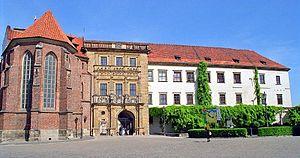
Brzeg est une ville de la voïvodie d'Opole en Pologne. Sur les rives de l'Oder, elle a été la capitale des ducs de Piast.